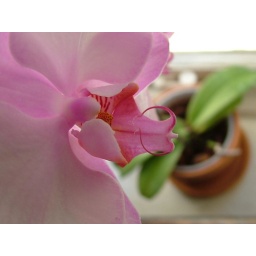
this flower is in the hallway of the house that i live. i could not pass it without taking some pictures.